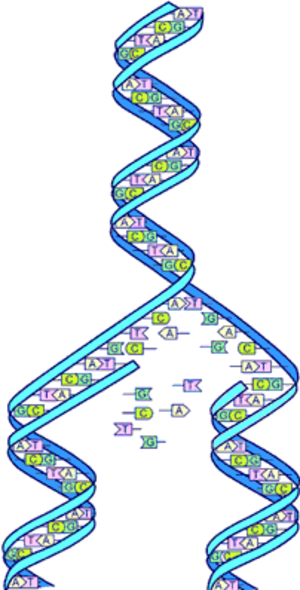
Jordens historie / Livets opståen
Replikatoren i stort set alt kendt liv er deoxyribonukleinsyre. DNA er langt mere komplekst end den oprindelige replikator og replikationssystemerne er særdeles højtudviklede.
Jordens historie omfatter de vigtigste begivenheder og de mest grundlæggende trin i den udvikling, som har fundet sted på planeten Jorden fra den blev dannet i forbindelse med Solsystemets dannelse og udvikling og til nutiden, således som de anses for være forløbet i henhold til de mest fremherskende videnskabelige teorier. Jordens alder er ca. 4,54 milliarder år dvs. nogenlunde en tredjedel af universets alder, og i dette uhyre tidsrum er der sket voldsomme geologiske og biologiske forandringer og omvæltninger. Næsten alle naturvidenskabelige discipliner har bidraget til klarlæggelse af historiens hovedtræk.